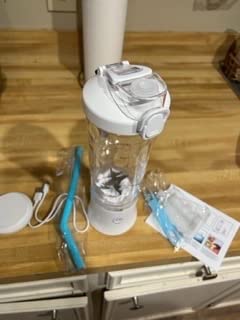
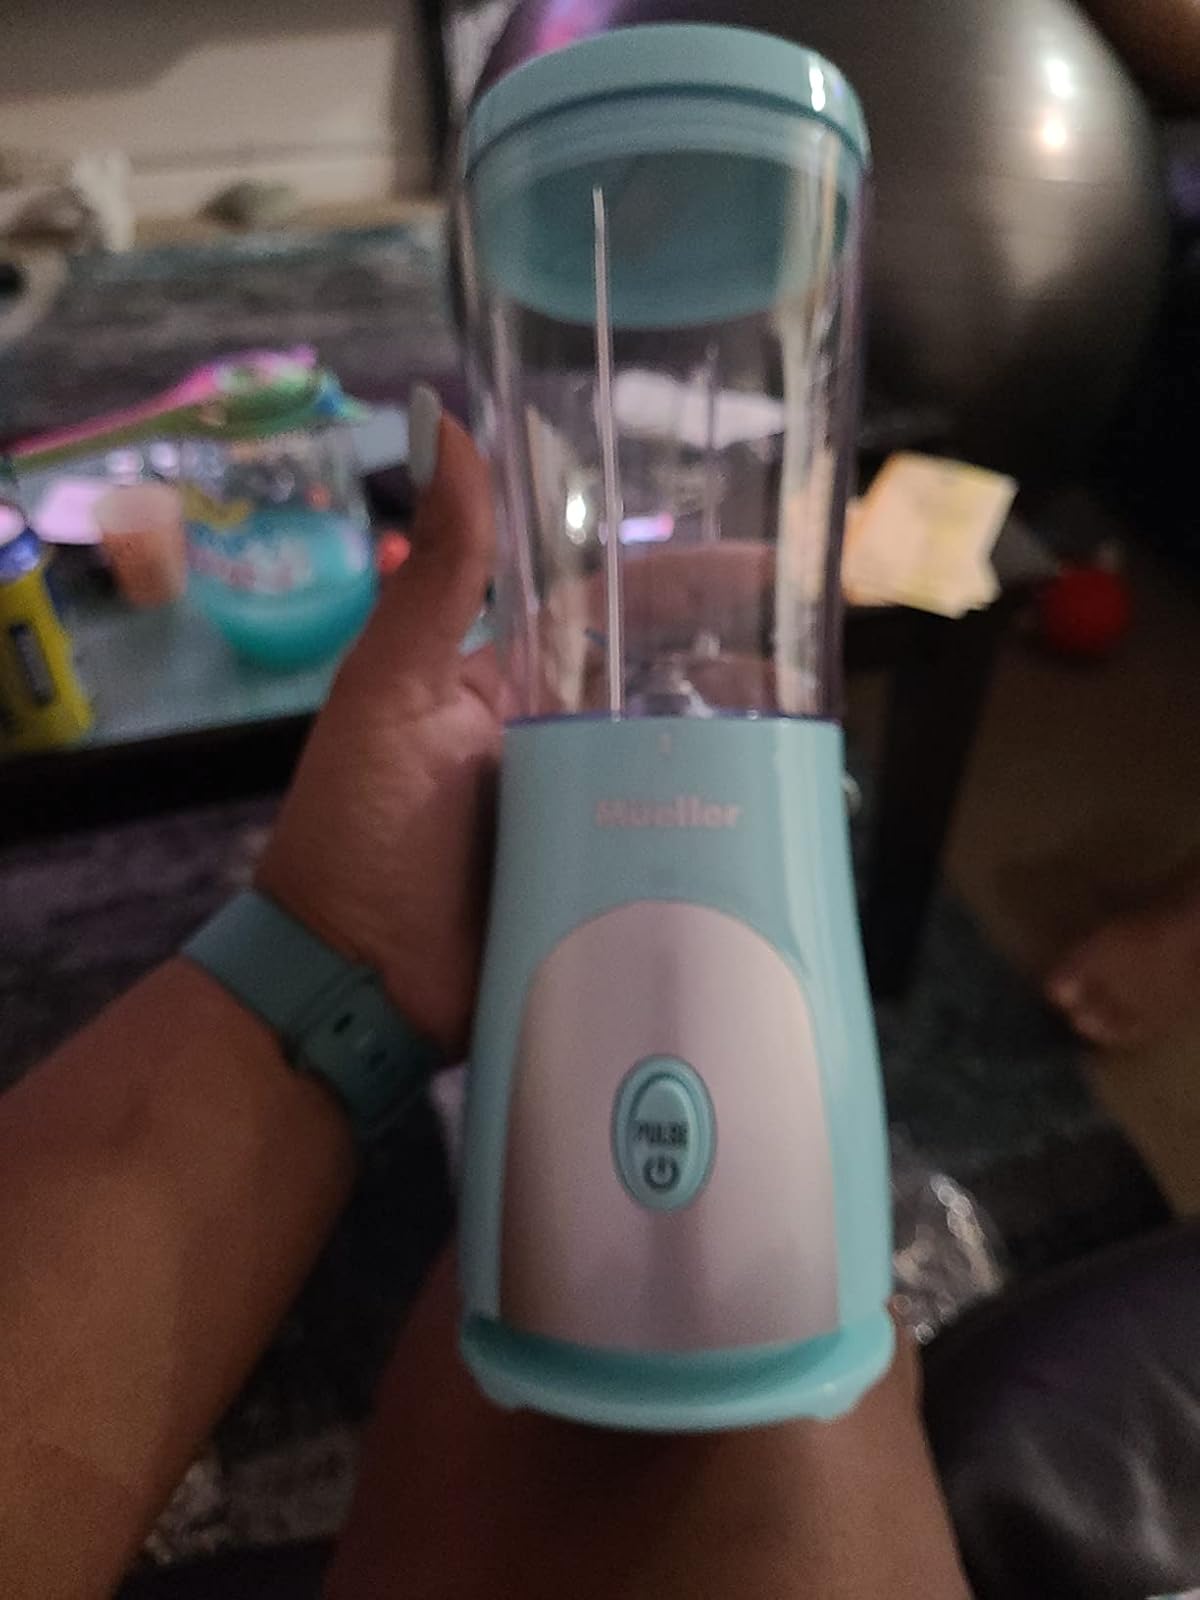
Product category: items_blender
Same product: no